Coffeehouse culture of Baghdad

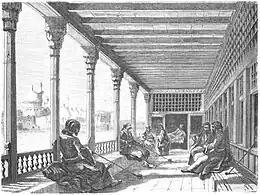
Illustration of the Hassan Pasha Café in Baghdad from the 1840s

According to Iraqi historians, the first Baghdadi coffeehouse was named "Khan Jahan" and was established in 1590 under Ottoman rule by Cığalazade Sinan Pasha for a man named "Ismail Effendi". This coffeehouse was located behind al-Mustansiriya Madrasa. From the 17th century to the midst of the 18th century, there was high demand for coffeehouses in the neighborhoods of Baghdad which is believed to be the origin of how the culture surrounding those coffeehouses began. 1604 saw construction of the Hassan Pasha Café near al-Wazeer Mosque, which contributed to the spread and demands of coffeehouses.